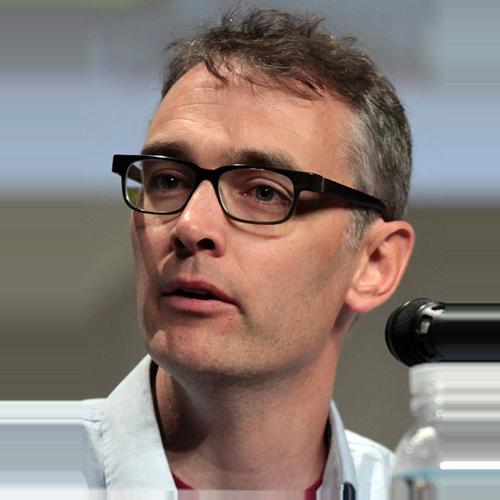
Age: 43